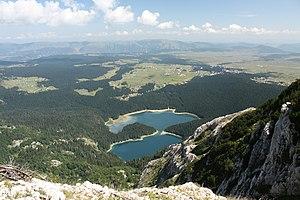
Le Durmitor est un massif karstique du Monténégro se situant dans les Alpes dinariques. Son sommet principal, le Bobotov Kuk, culmine à 2 528 mètres d'altitude.